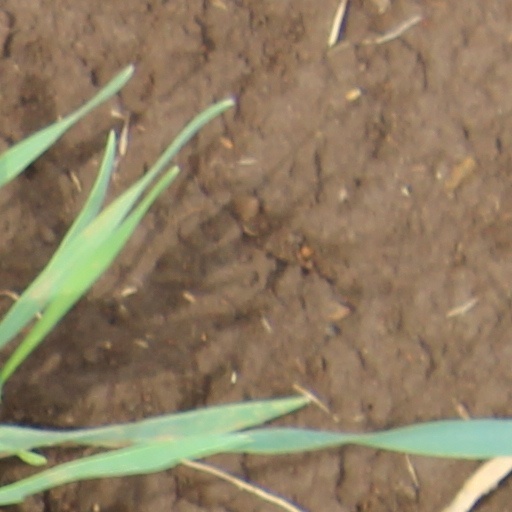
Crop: wheat